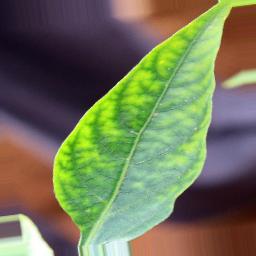
Label: nutritional